Stella Vine

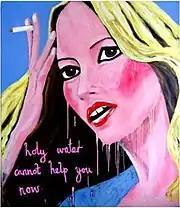
Stella Vine. "Holy water cannot help you now", a painting of Kate Moss.

Vine has created art installations and sculpture using found objects. In the work "Girl in Lourdes" (2004), Vine created an installation using found objects such as a mannequin, a dress, a wig, a prayer book, holy water, a Lourdes candle, a found Lourdes souvenir, a Virgin Mary figurine, a table with flowers in a jam jar. A wall painting with the slogan "Hotel Saint Bernadette" accompanied the work and the mannequin had also been painted on by the artist. Another work "Sylvia cooker" (2004), Vine painted poems by Sylvia Plath in enamel onto a found gas cooker, with a portrait of Plath decorating the oven door.